Mordecai Lincoln House (Lorane, Pennsylvania)

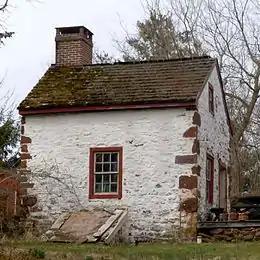
Summer kitchen

The 1733 section of the house, with its gable facing the road, is banked into the hill with two stories rising above the basement level. Viewed from the road, It is about 30 feet wide by 20 feet deep, with two rooms, one on each side. It is one of the oldest English-style houses in Berks County, and resembles the Penn Plan design propagated by William Penn in the early days of Pennsylvania. Nevertheless, with the gable-end to the front and its banking into the hill, it also resembles the German vernacular style common in Berks County in the eighteenth century. The basement contains a walk-in fireplace about 7 feet wide.